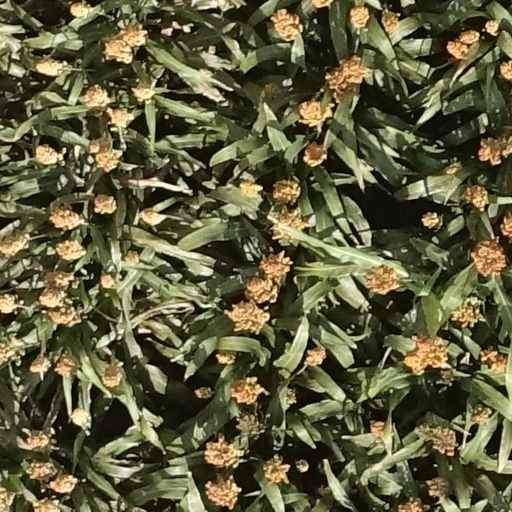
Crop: sorghum